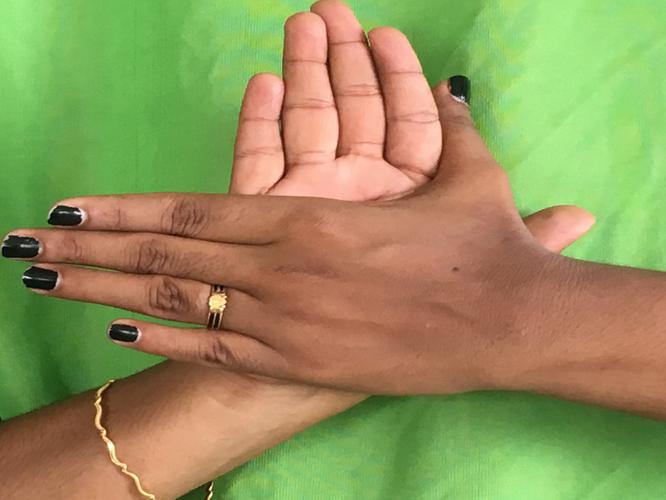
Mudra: Chakra
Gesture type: double_hand